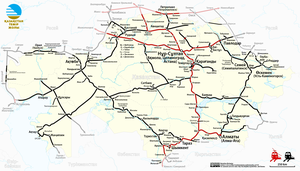
La Société nationale des chemins de fer du Kazakhstan ou Kazakhstan Temir Joly, est la société nationale des chemins de fer du Kazakhstan.
Le transport ferroviaire en Kazakhstan repose sur un réseau ferroviaire de plus de 13 000 km, exploité par la Société nationale des chemins de fer du Kazakhstan. Héritage de l'URSS, il a souffert d'un manque d'investissements après l'indépendance. Mais ceux-ci se sont accrus fortement, et il est maintenant en cours de modernisation.